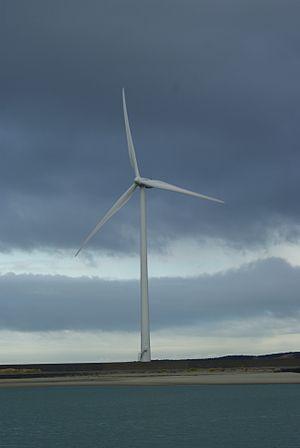
Neeltje Jans
Neeltje Jans est une île artificielle et de construction des Pays-Bas, dans la province de Zélande, située entre les anciennes îles de Beveland-Nord et Schouwen, sur l'Escaut oriental. Sa superficie est d'environ 285 ha. L'île appartient à la commune de Veere.